Ali Kosh

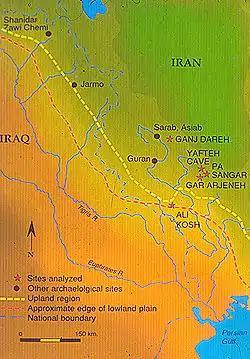
Map showing location of Ali Kosh and other locations of early herding activity

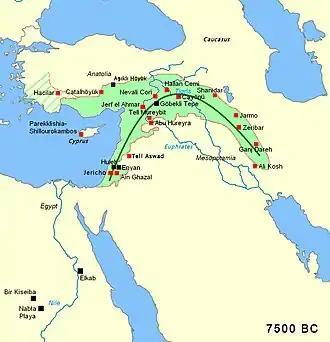
Area of the Fertile Crescent, circa 7500 BC, with main sites. Ali Kosh is one of the important sites of the Pre-Pottery Neolithic period. The area of Mesopotamia proper was not yet settled by humans.

Ali Kosh is a small Tell of the Early Neolithic period located in Ilam in west Iran, in the Zagros Mountains. It was excavated by Frank Hole and Kent Flannery in the 1960s. In 2017, Ali Kosh was stratigraphically and chronologically revisited by Hojjat Darabi.